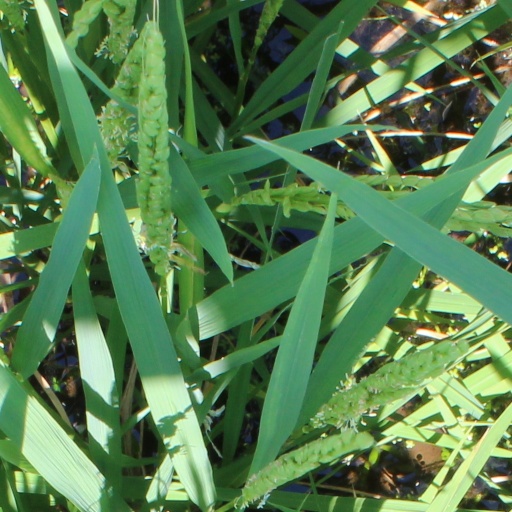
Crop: rice